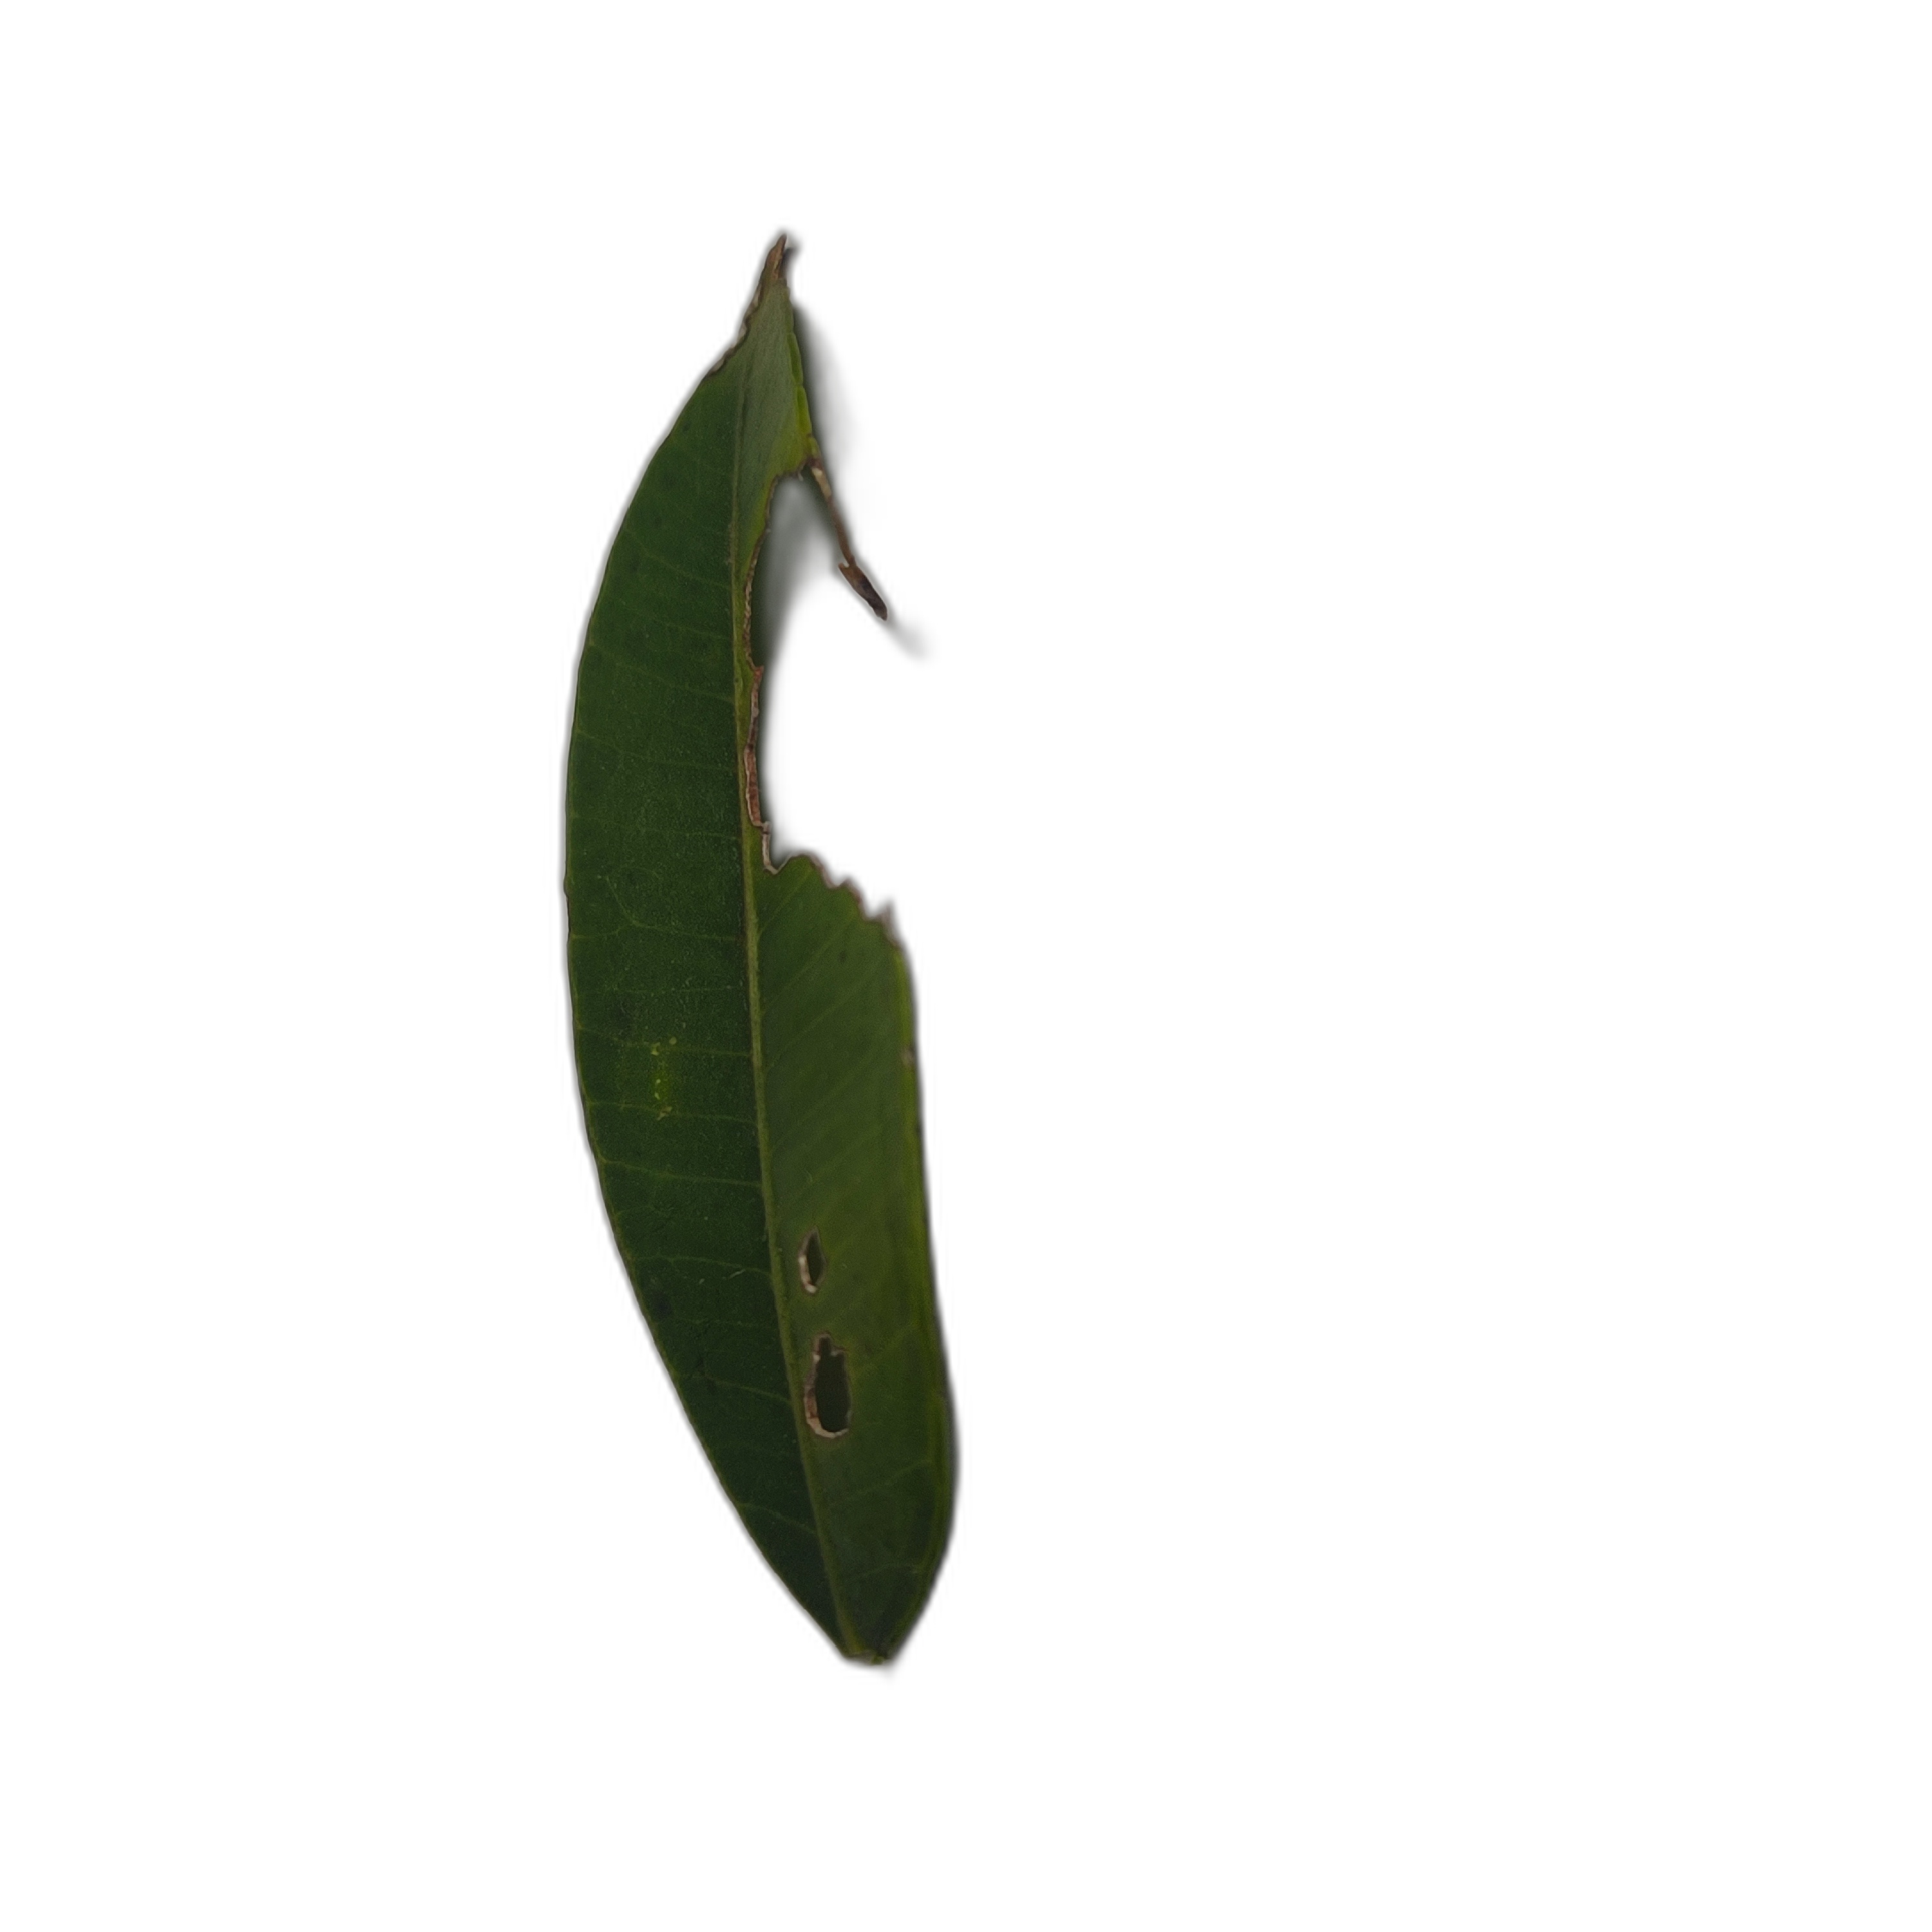
Label: not_healthy